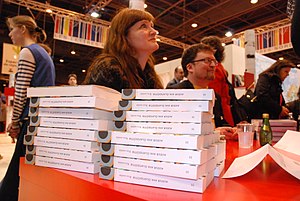
Auður Ava Ólafsdóttir
Auður Ava Ólafsdóttir er en islandsk professor i kunsthistorie og forfatter. I 2018 blev hun tildelt Nordisk Råds Litteraturpris for romanen Ar. Hendes bøger er oversat til en lang række sprog.